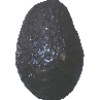
Label: Avocado ripe 1